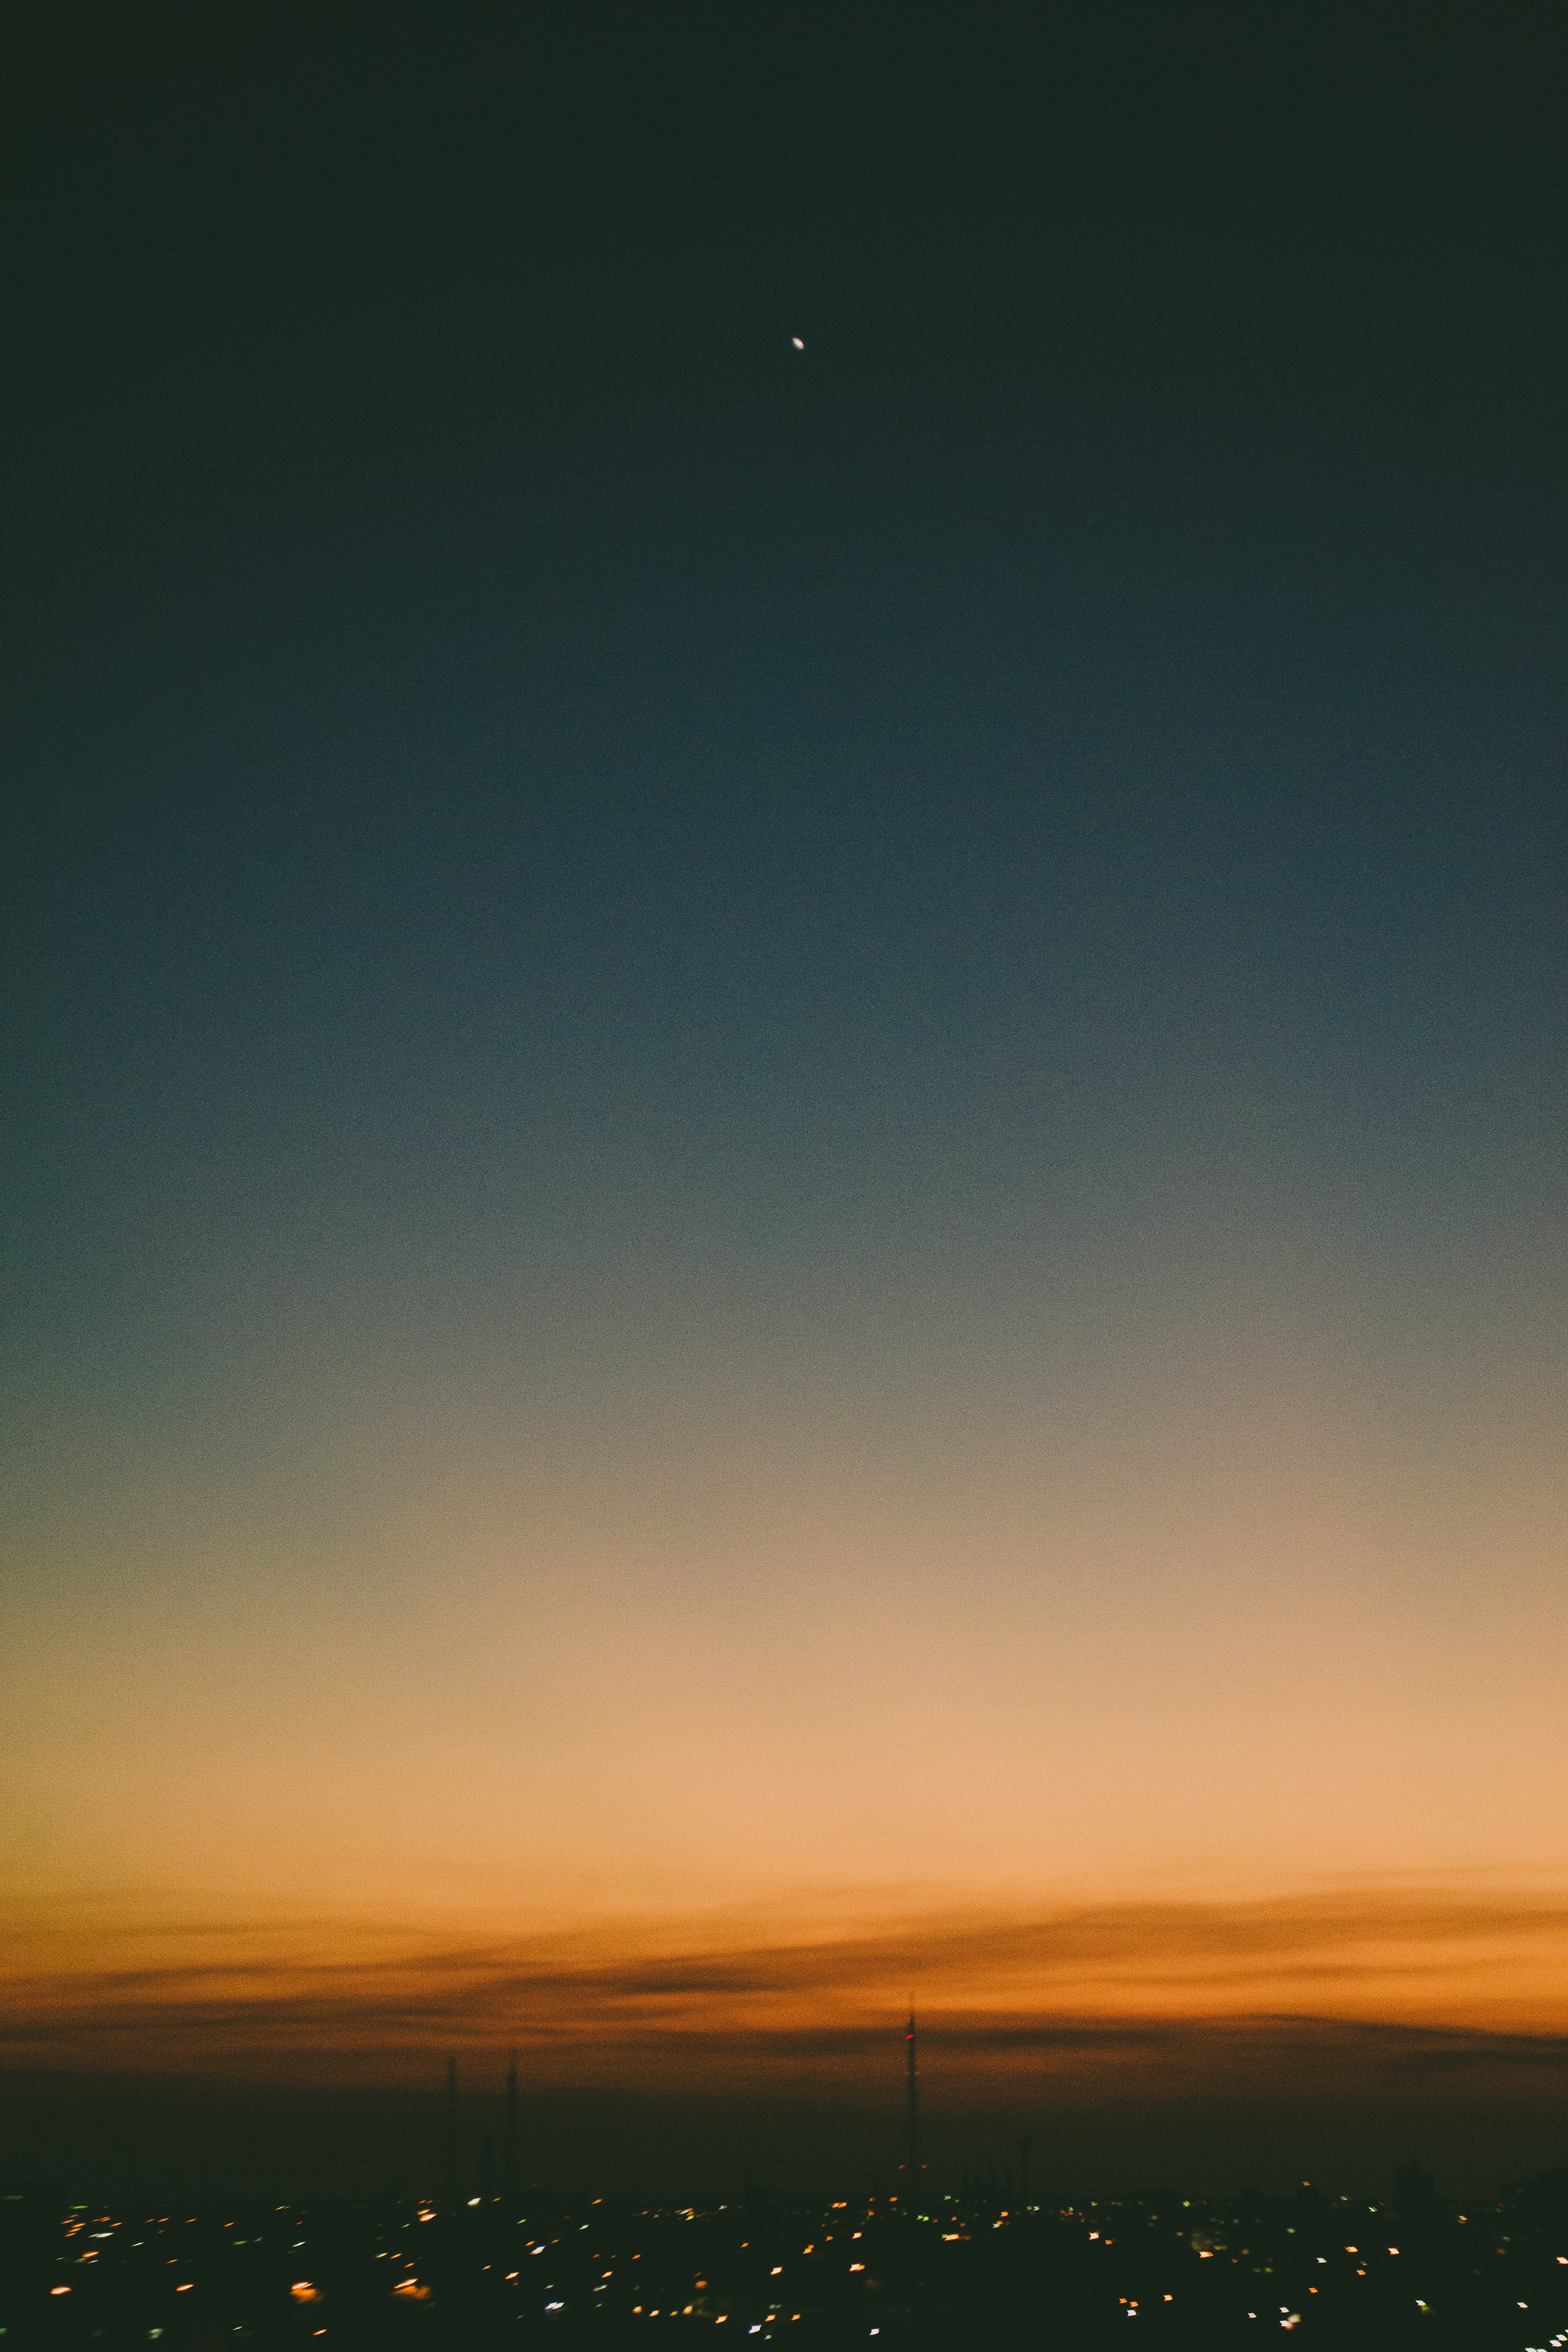
sea, horizon, cloud, sky, sunrise, sunset, morning, dawn, atmosphere, dusk, evening, afterglow, astronomical object, atmospheric phenomenon